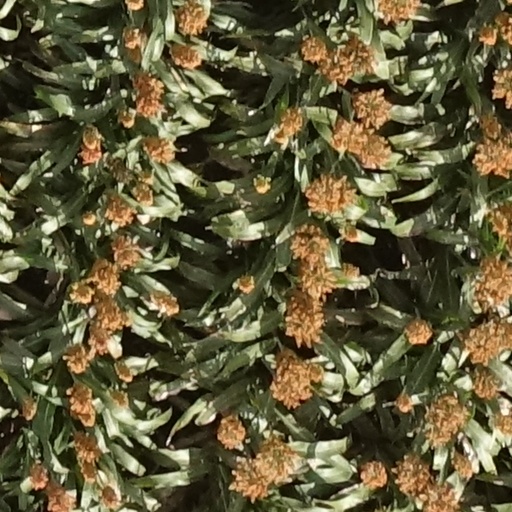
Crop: sorghum